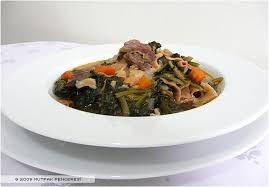
Yemek: ispanak